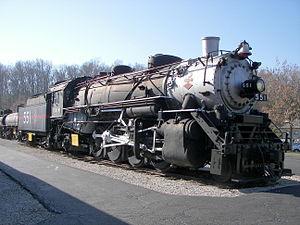
Une locomotive à vapeur est un type de locomotive, c'est un engin moteur pour les chemins de fer, mu par une machine à vapeur. Ce type de moteur thermique est le plus couramment utilisé, de la naissance du chemin de fer jusque dans les années 1950. Il reste toujours employé très localement dans certains pays au XXIᵉ siècle, notamment pour des trains touristiques ou dans l'industrie extractive vu que le carburant y est localement disponible à bas coût.
La Mikado légère USRA était une locomotive à vapeur de classe standard, conçue sous le contrôle de l'Administration des chemins de fer des États-Unis.